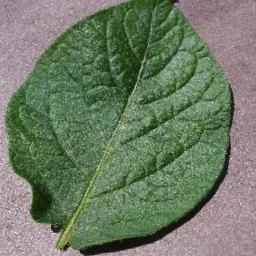
Etiqueta: Sana